Babelomurex gemmatus

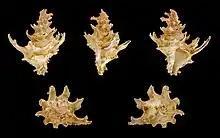
"Babelomurex gemmatus" shells

Babelomurex gemmatus is a species of sea snail, a marine gastropod mollusc in the family Muricidae, the murex snails or rock snails.